Answer in natural language. Considering the relative positions, where is Window (highlighted by a green box) with respect to brown wooden chair (highlighted by a blue box)? Choose between the following options: below or above
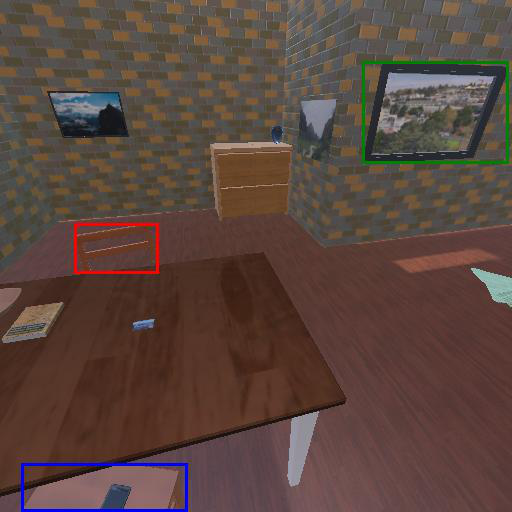
<answer>above</answer>